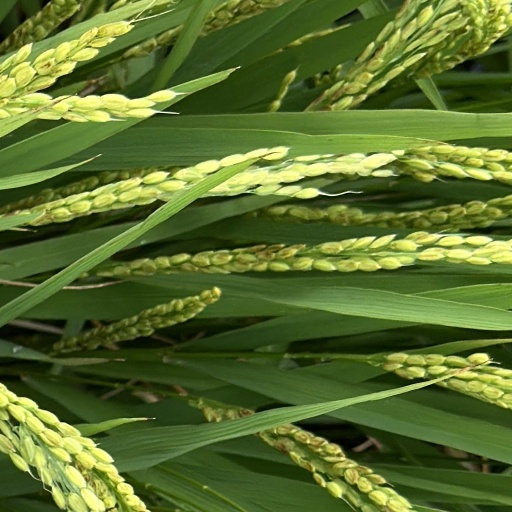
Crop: rice